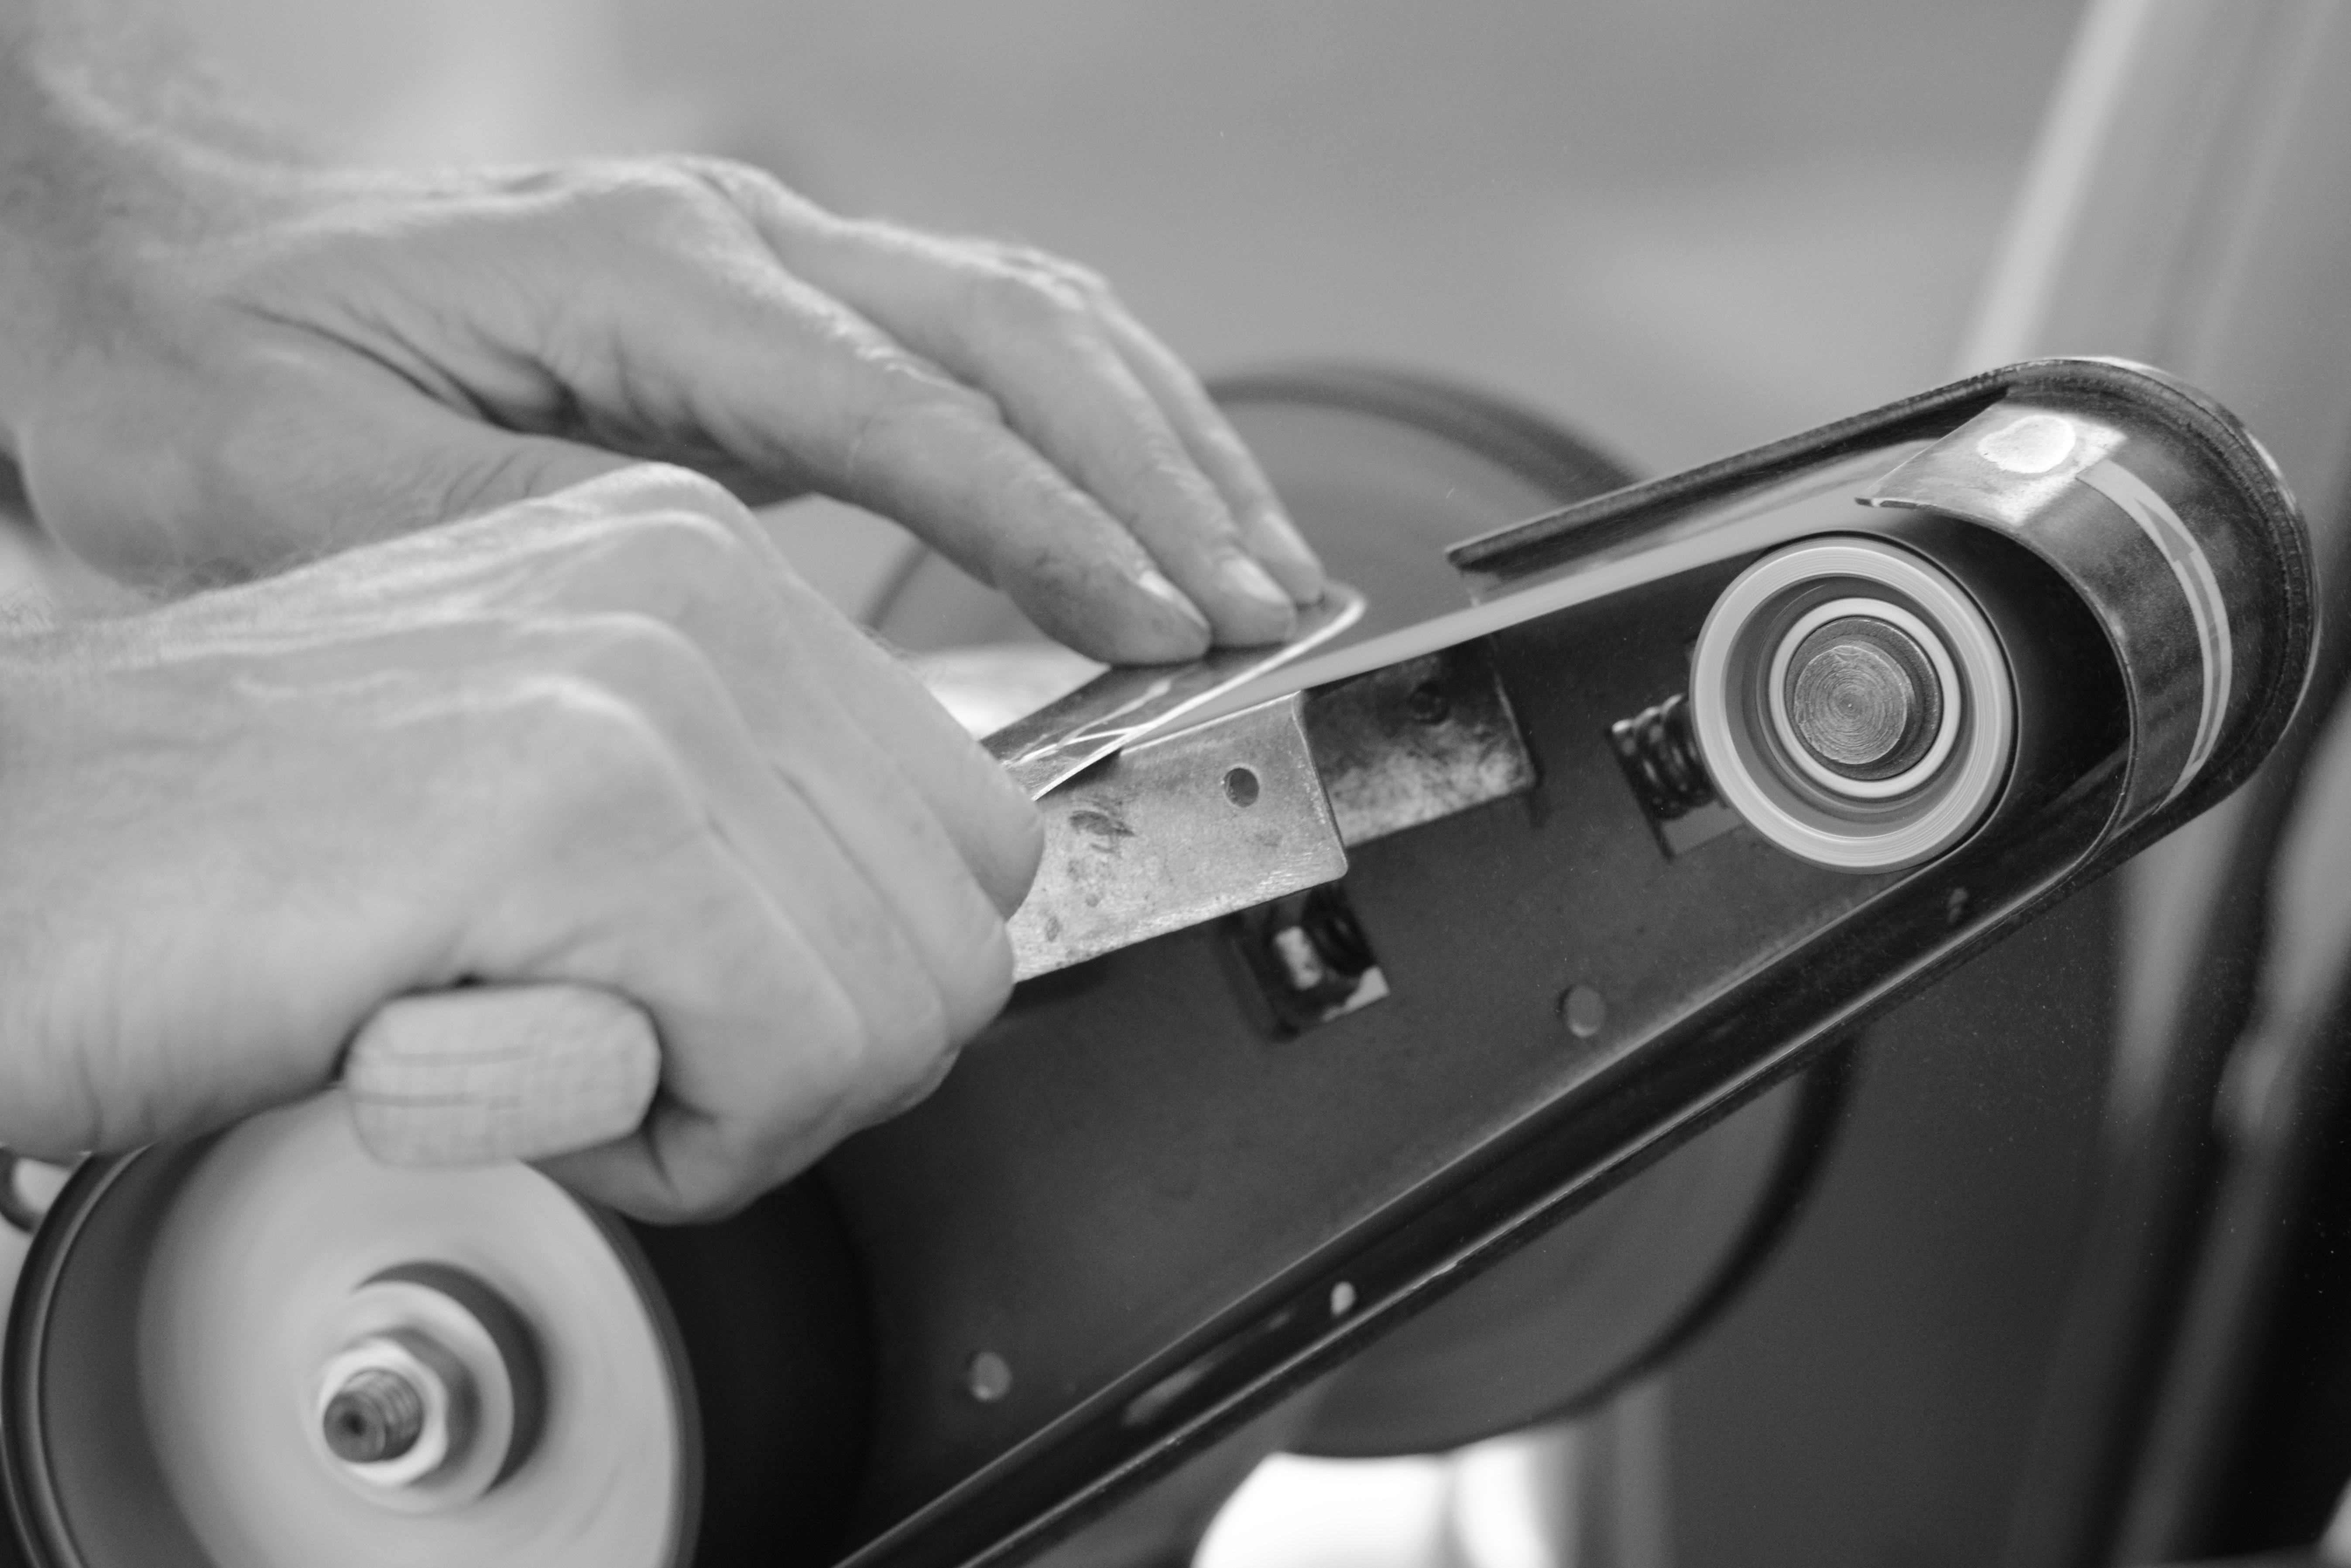
hand, black and white, photography, wheel, craft, monochrome, arm, knife, close up, product, monochrome photography, sharpen